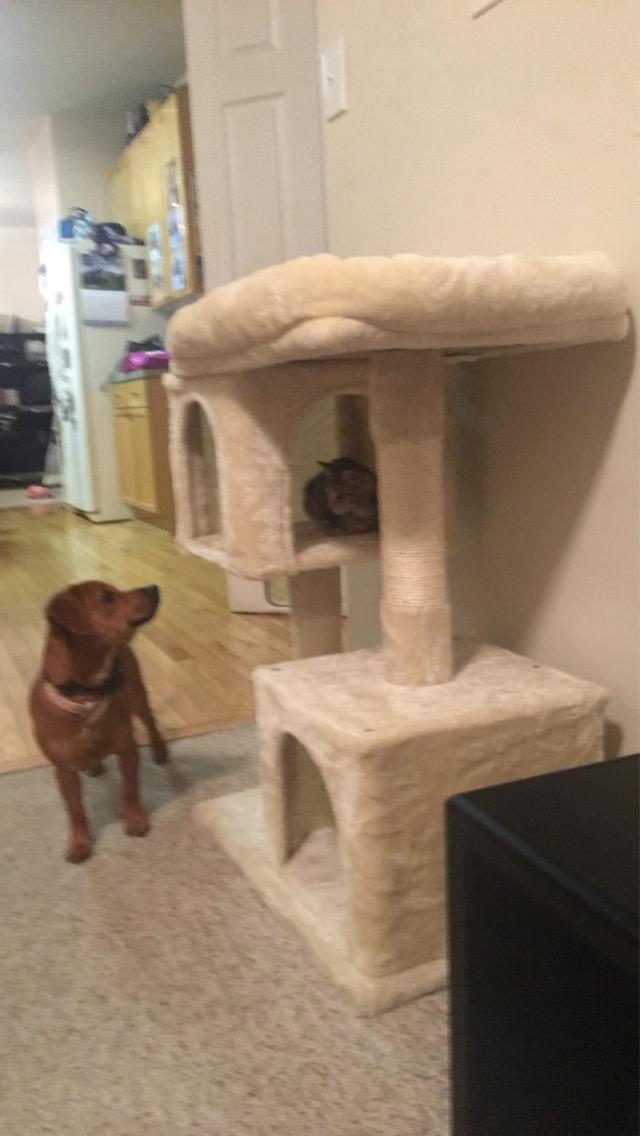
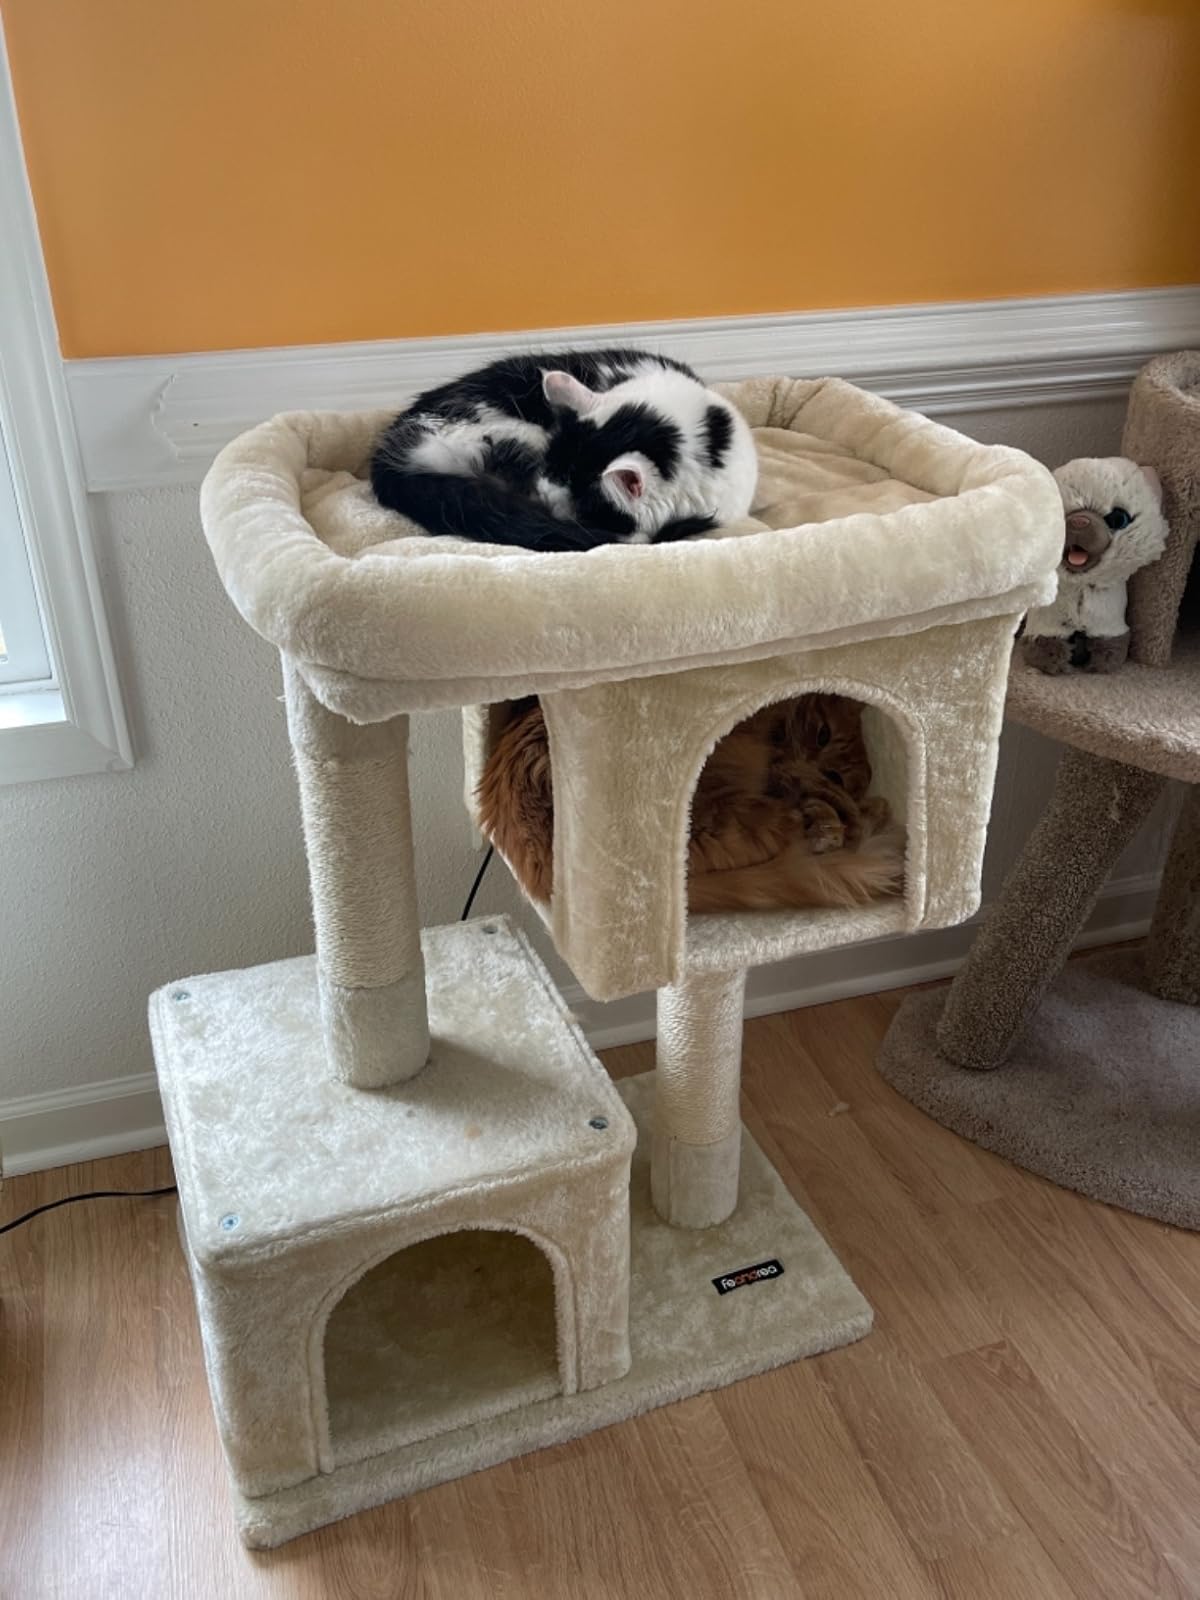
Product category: items_cat tree
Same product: yes